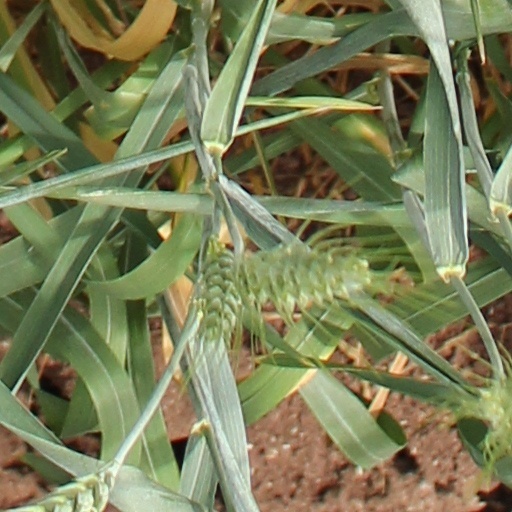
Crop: wheat